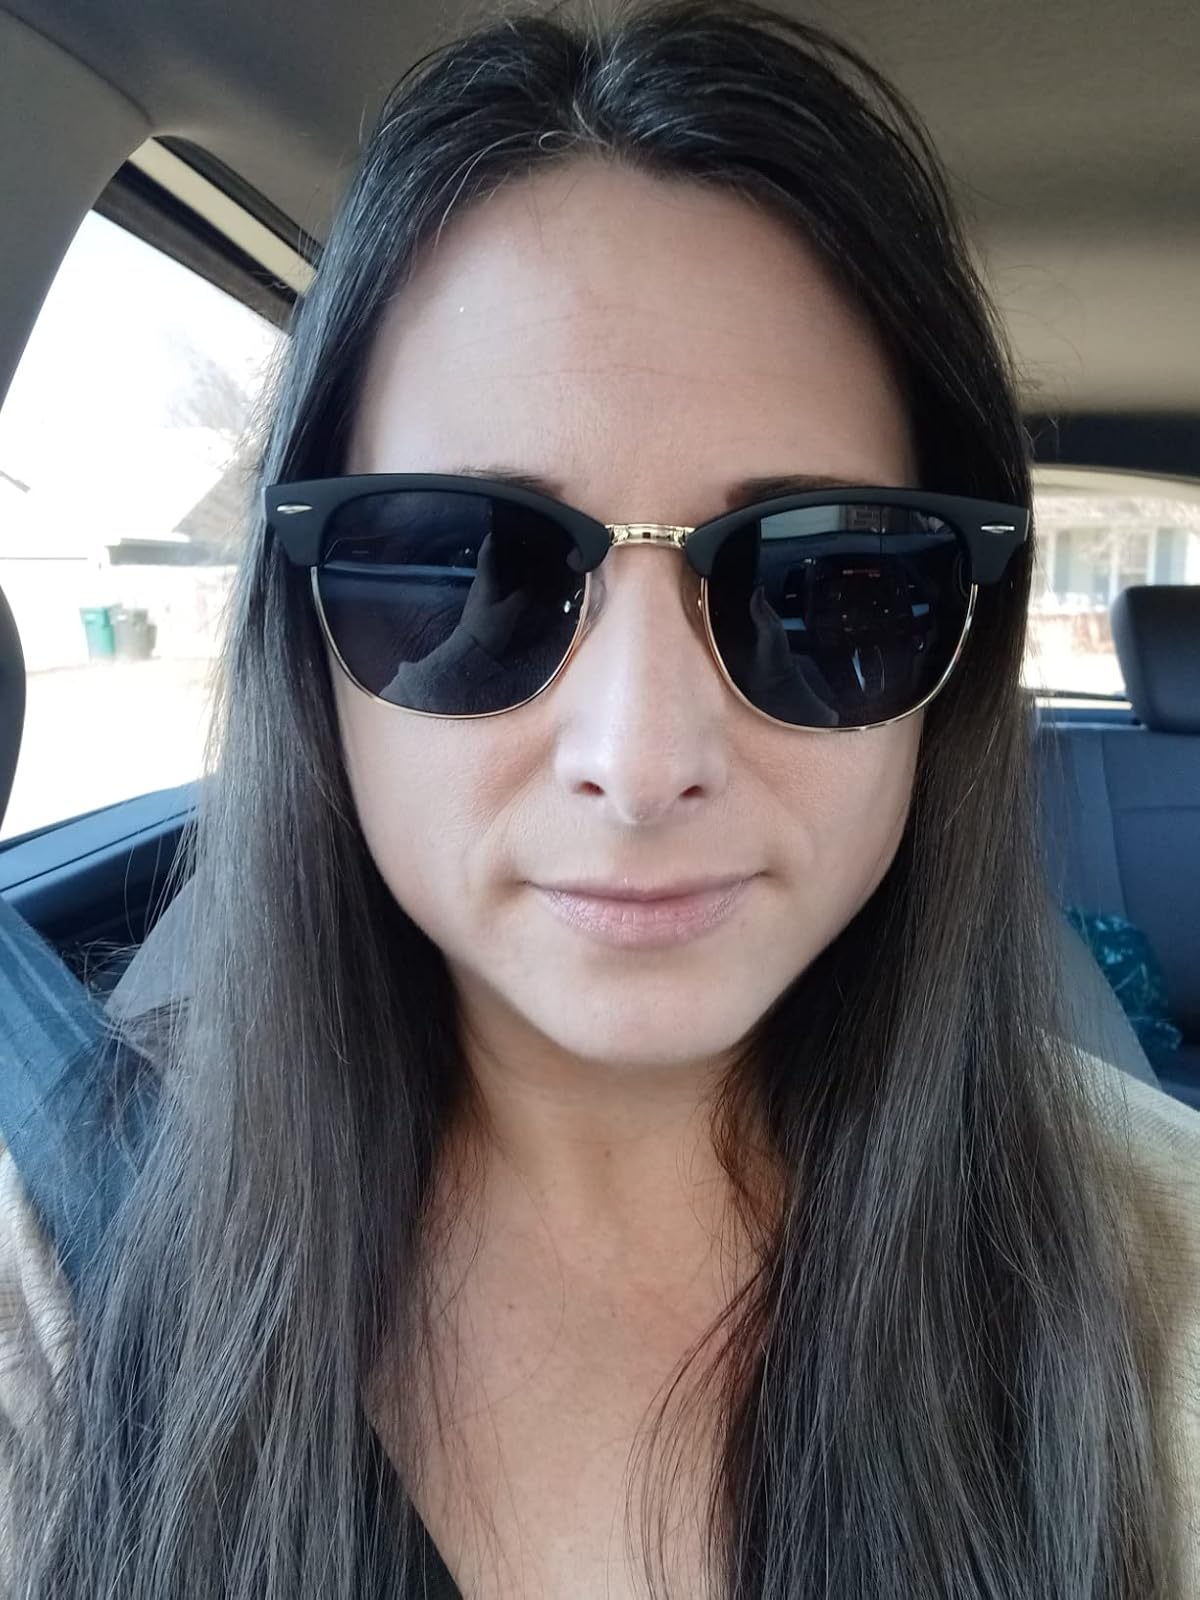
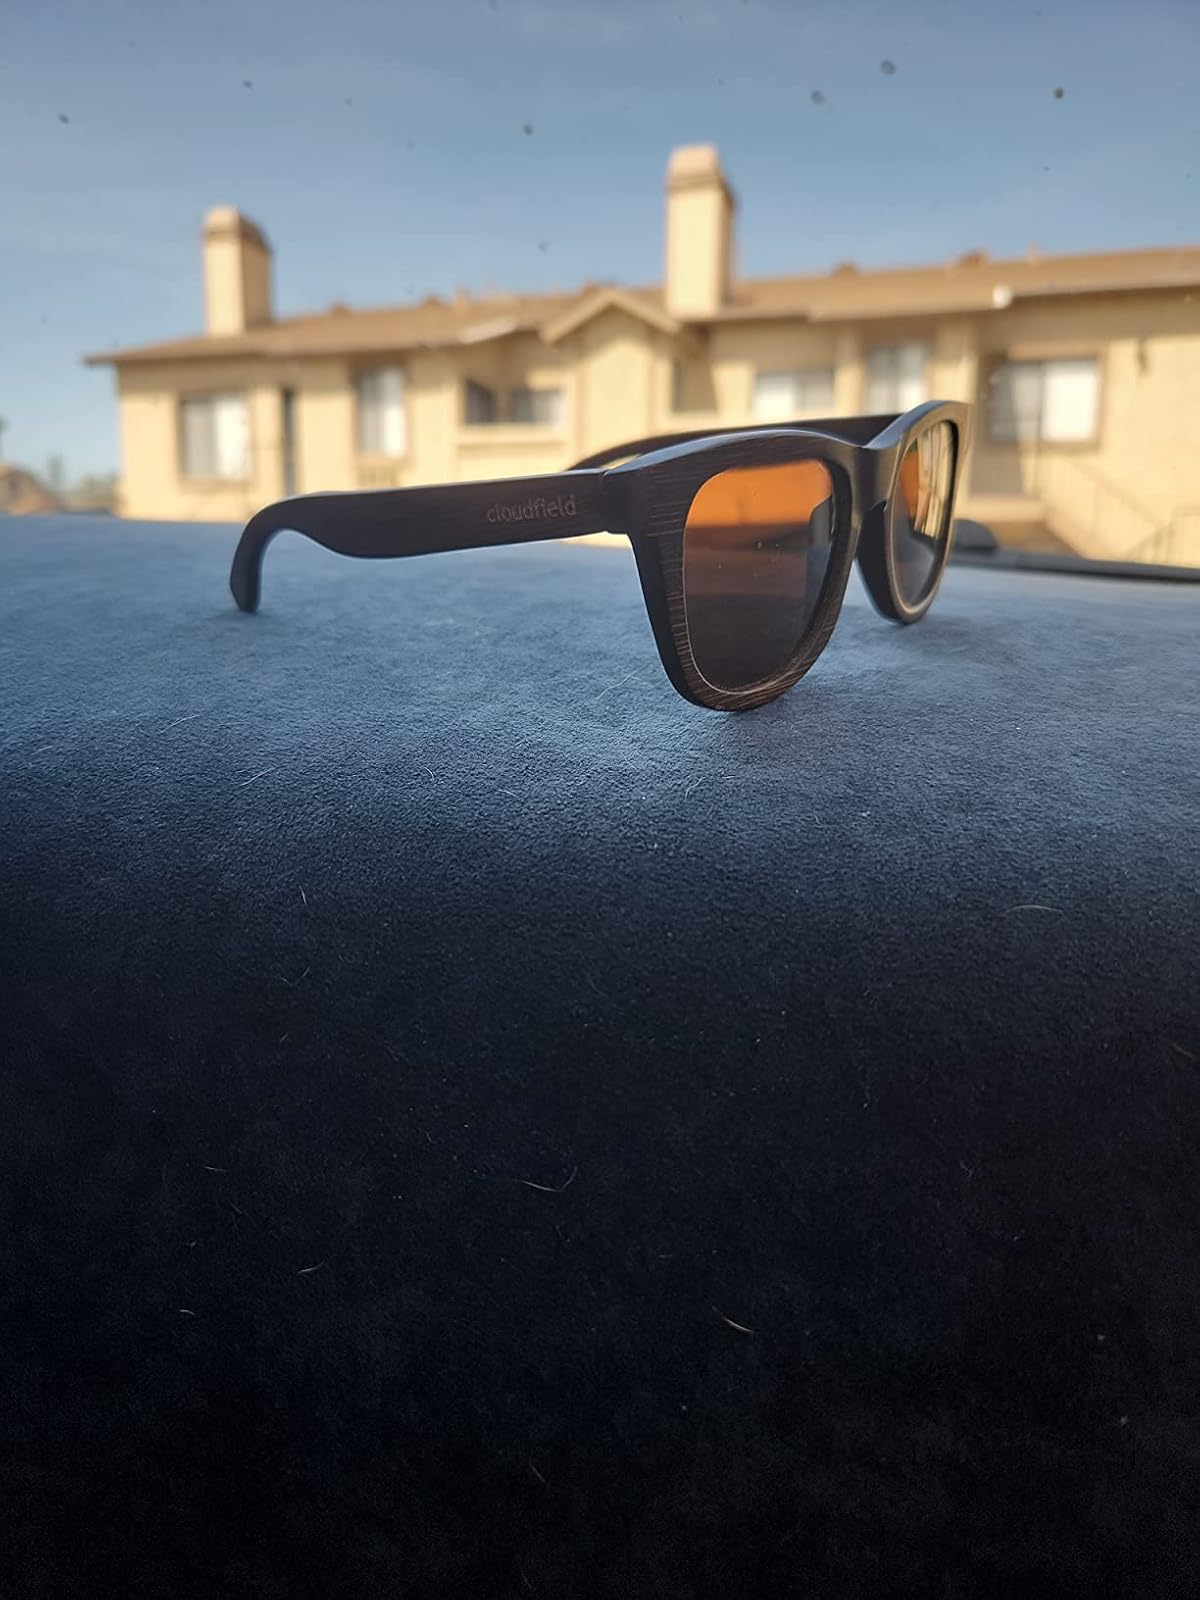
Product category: accessories_sunglasses
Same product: no